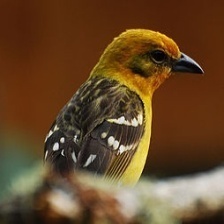
Species: FLAME TANAGER
Scientific name: PIRANGA BIDENTATA